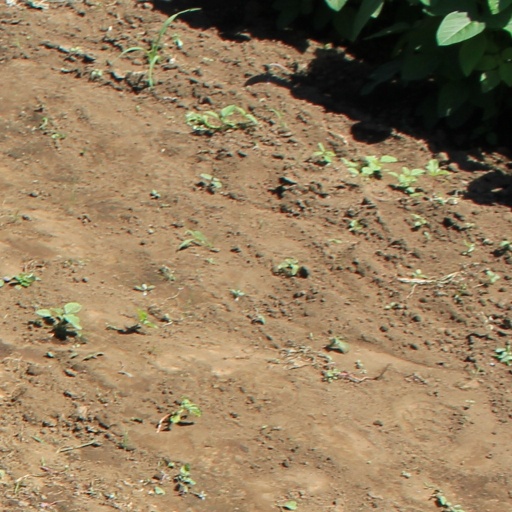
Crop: soybean